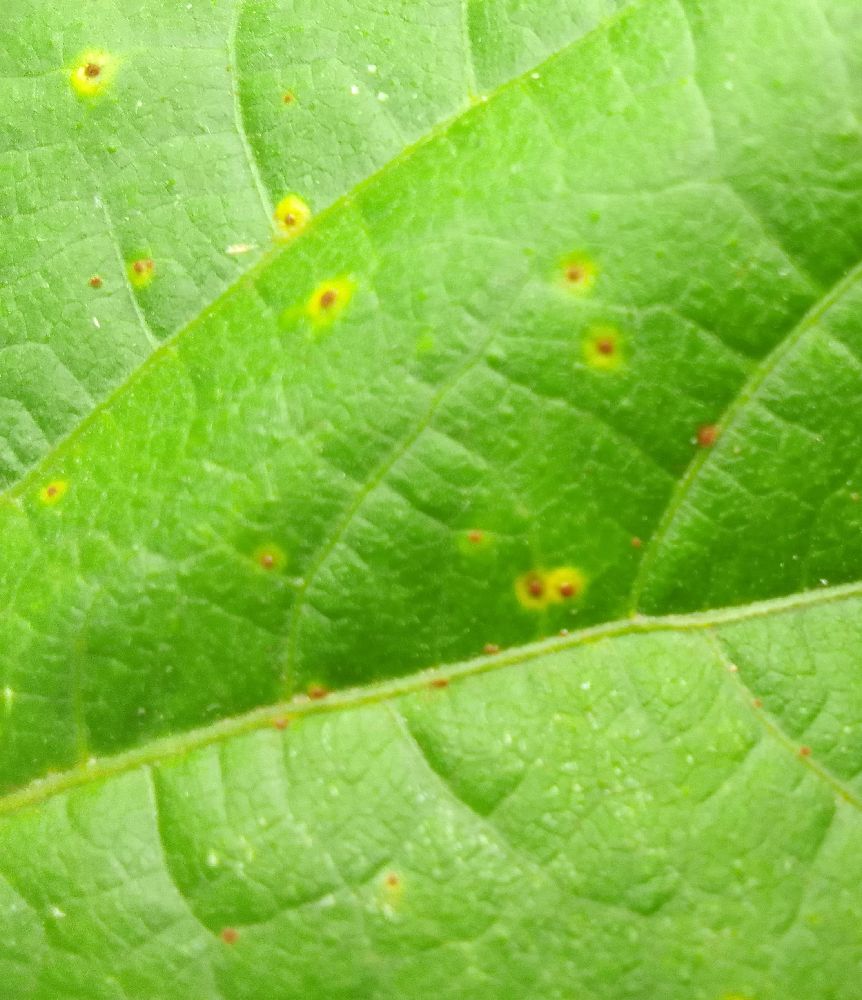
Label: rust